American Peace Society house

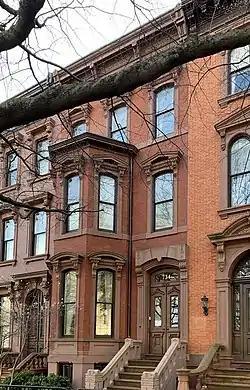
American Peace Society House in 2022

The American Peace Society House, also known as the Glover House, is a historic house at 734 Jackson Place NW, facing Lafayette Square in the heart of Washington, D.C. Built in 1878 for banker and philanthropist Charles Carroll Glover, it is most notable as the national headquarters of the American Peace Society from 1911 to 1948. The Peace Society was one of the first overtly pacifist organizations in the nation, with a history dating to 1815. The house was declared a National Historic Landmark in 1974.